Villa Barbaro

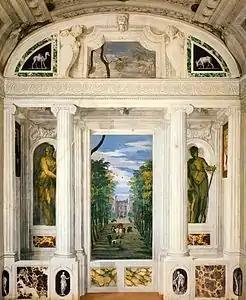
One of Veronese's frescoes

The interior of the piano nobile is painted with frescoes by Paolo Veronese in the artist's most contemporary style of the period. These paintings constitute the most important fresco cycle by this artist and were inspirational to many of the frescoes painted by other villa artists at that time. The frescoes have been dated to the beginning of the 1560s, or slightly before. To describe the frescoes by room: in the "Hall of Olympus", Veronese painted Giustiniana, mistress of the house and wife of Marcantonio Barbaro, with her youngest son, wetnurse and the family pets, a parrot and spaniel dog. The family dog also appears in another room, "The Room of the Little Dog". The "Crociera" room depicts imaginary landscapes and the villa's staff peering around trompe-l'œil doors. "The Room of the Oil Lamp" has images symbolizing virtuous behavior and strength. "The Bacchus Room" shows winemaking scenes and a chimneypiece carved with the figure of Ambundance, reflecting the bucolic ideals and splendor of the villa. The ceiling fresco of the "north salon" is a depiction of the planets represented by classical deities, which are linked to the signs of the zodiac. Gaia, the Earth goddess, is apparently depicted astride a dragon.